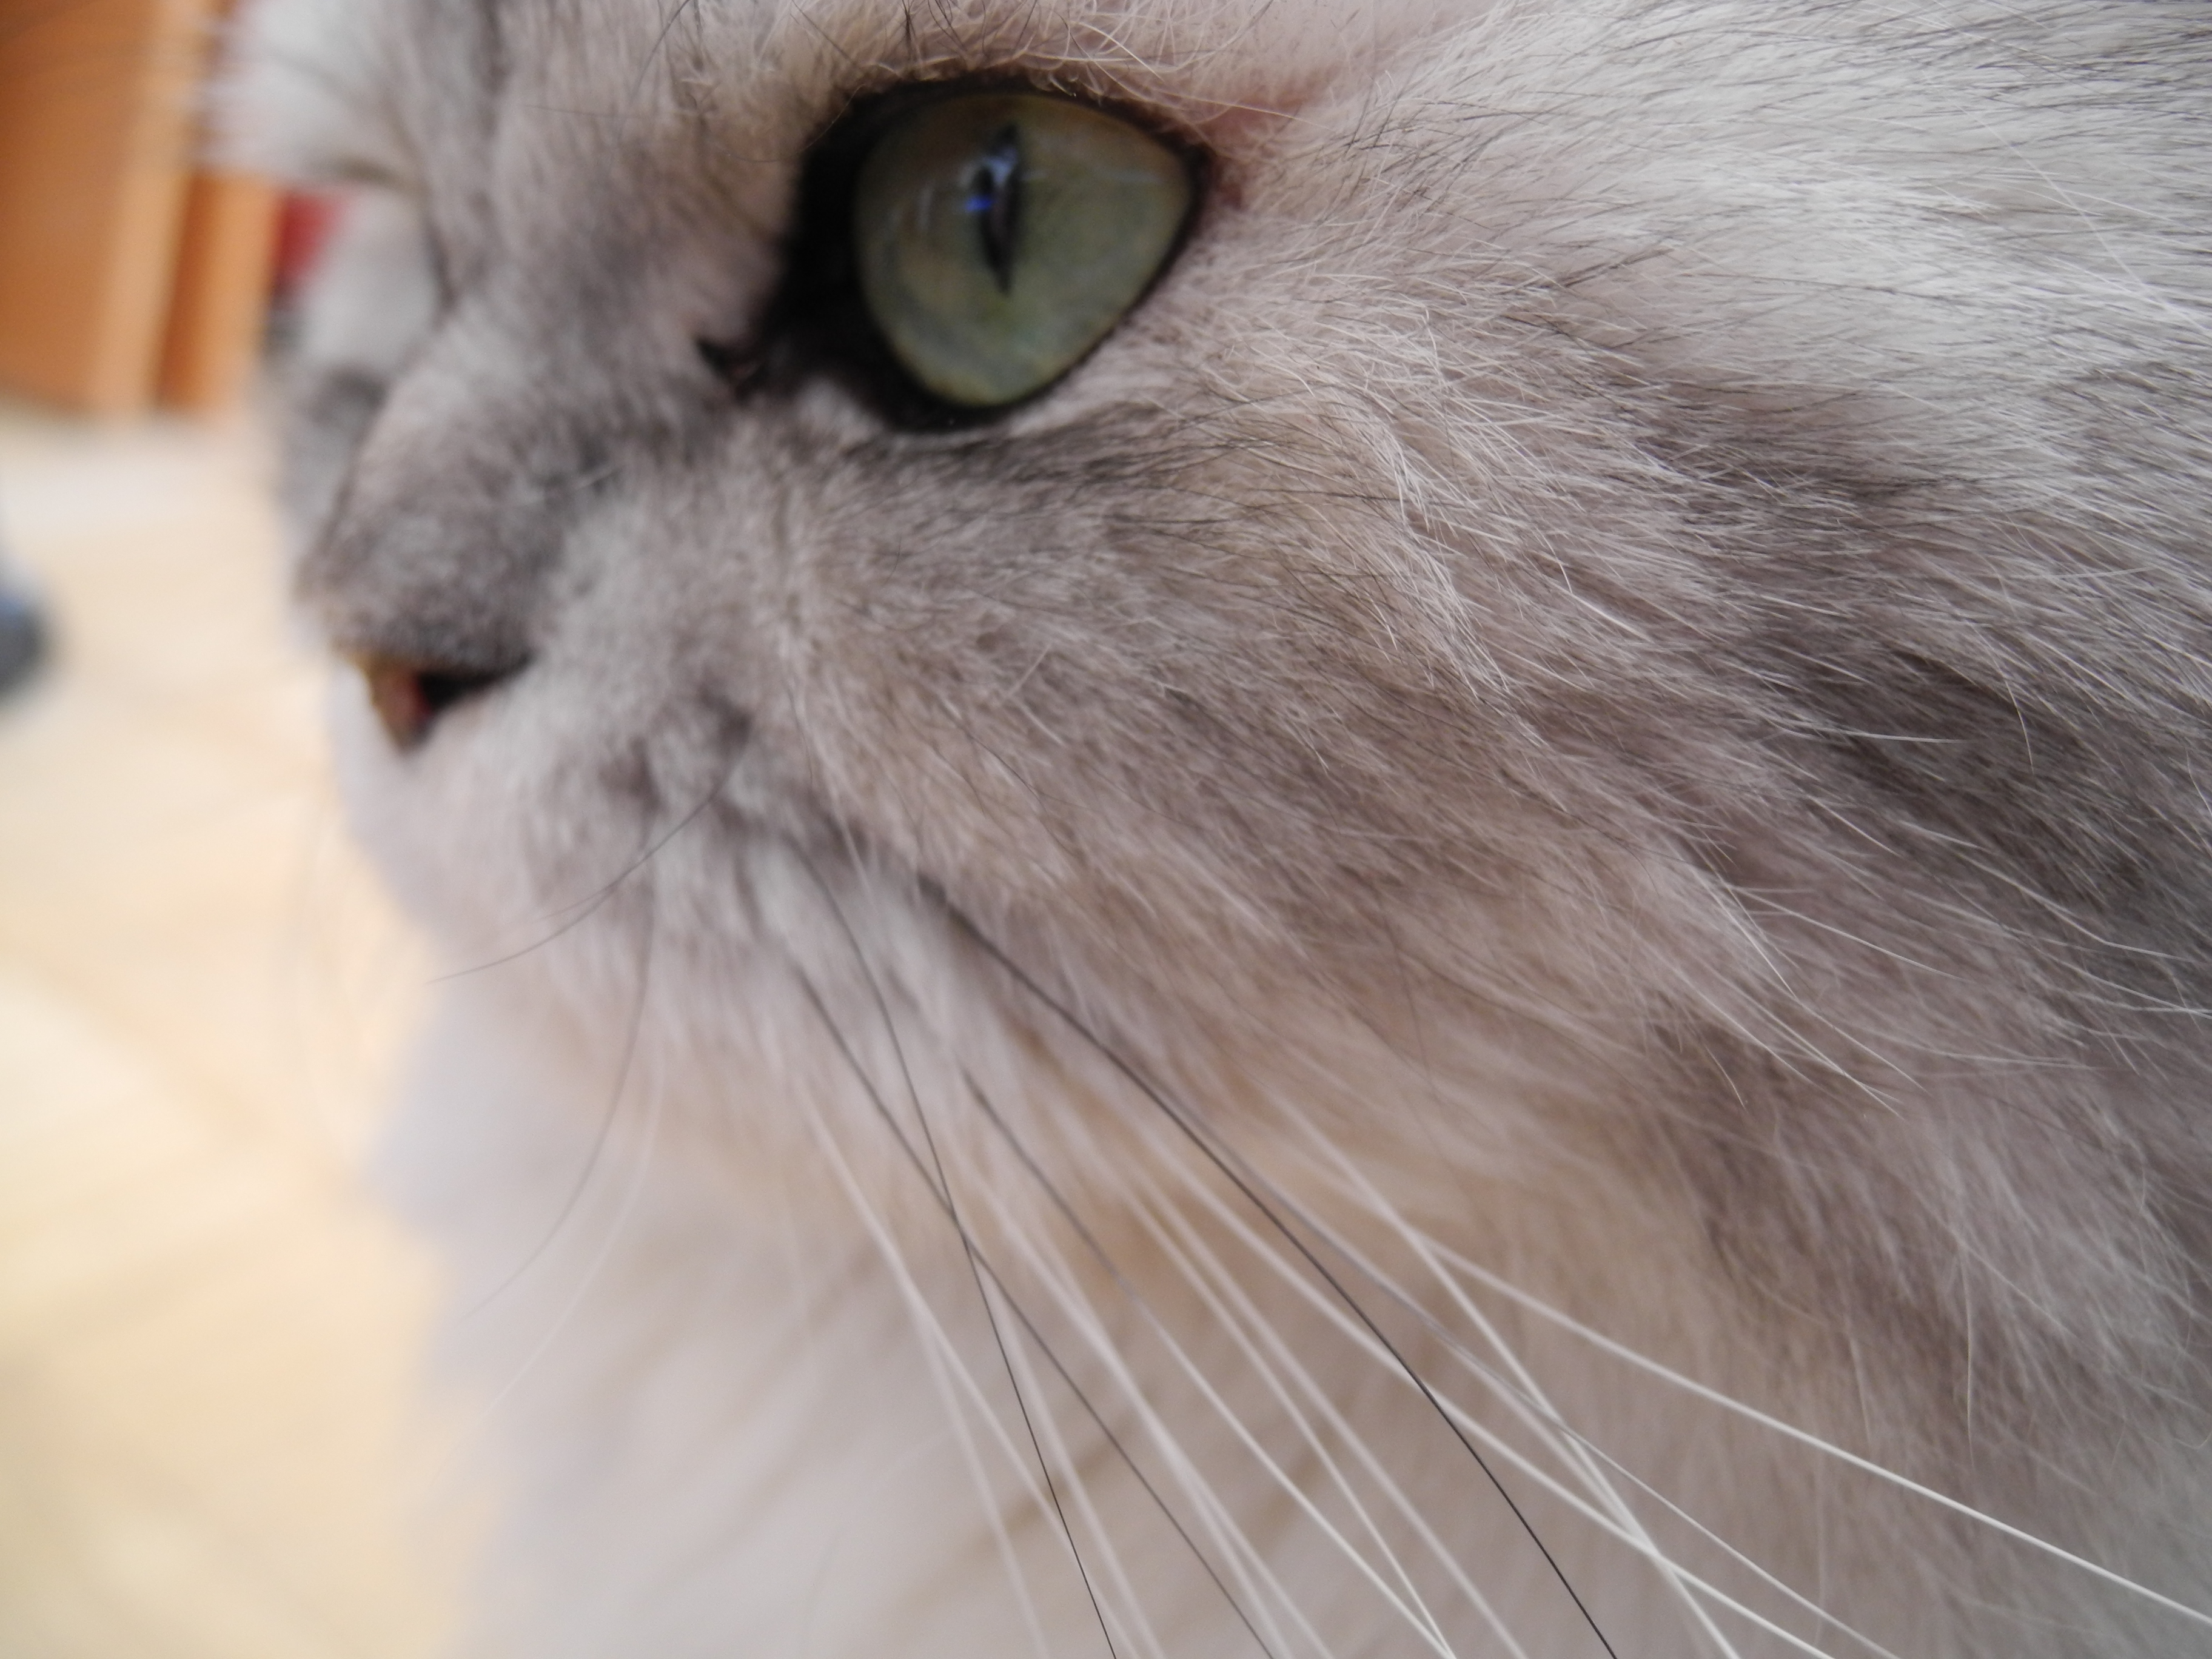
nature, animal, pet, cat, feline, mammal, nikon, fauna, close up, pets, cats, nose, whiskers, cool image, animals, vertebrate, chat, gato, chats, coolpix, p7100, nikonp7100, marcello, persian, chinchilla, small to medium sized cats, cat like mammal, carnivoran